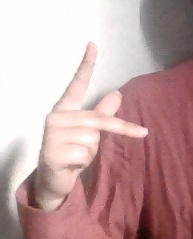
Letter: dha